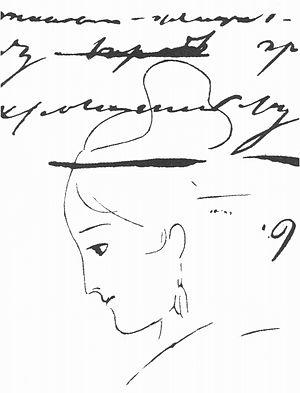
Anna Kern ou Anna Petrovna Kern, née Poltoratskaïa, nom d'épouse en secondes noces Markova-Vinogradskaïa ; née à Oriol morte à Moscou, est une russe de la noblesse, connue surtout pour le rôle qu'elle a joué dans la vie du poète Alexandre Pouchkine. Elle est également auteure de mémoires.